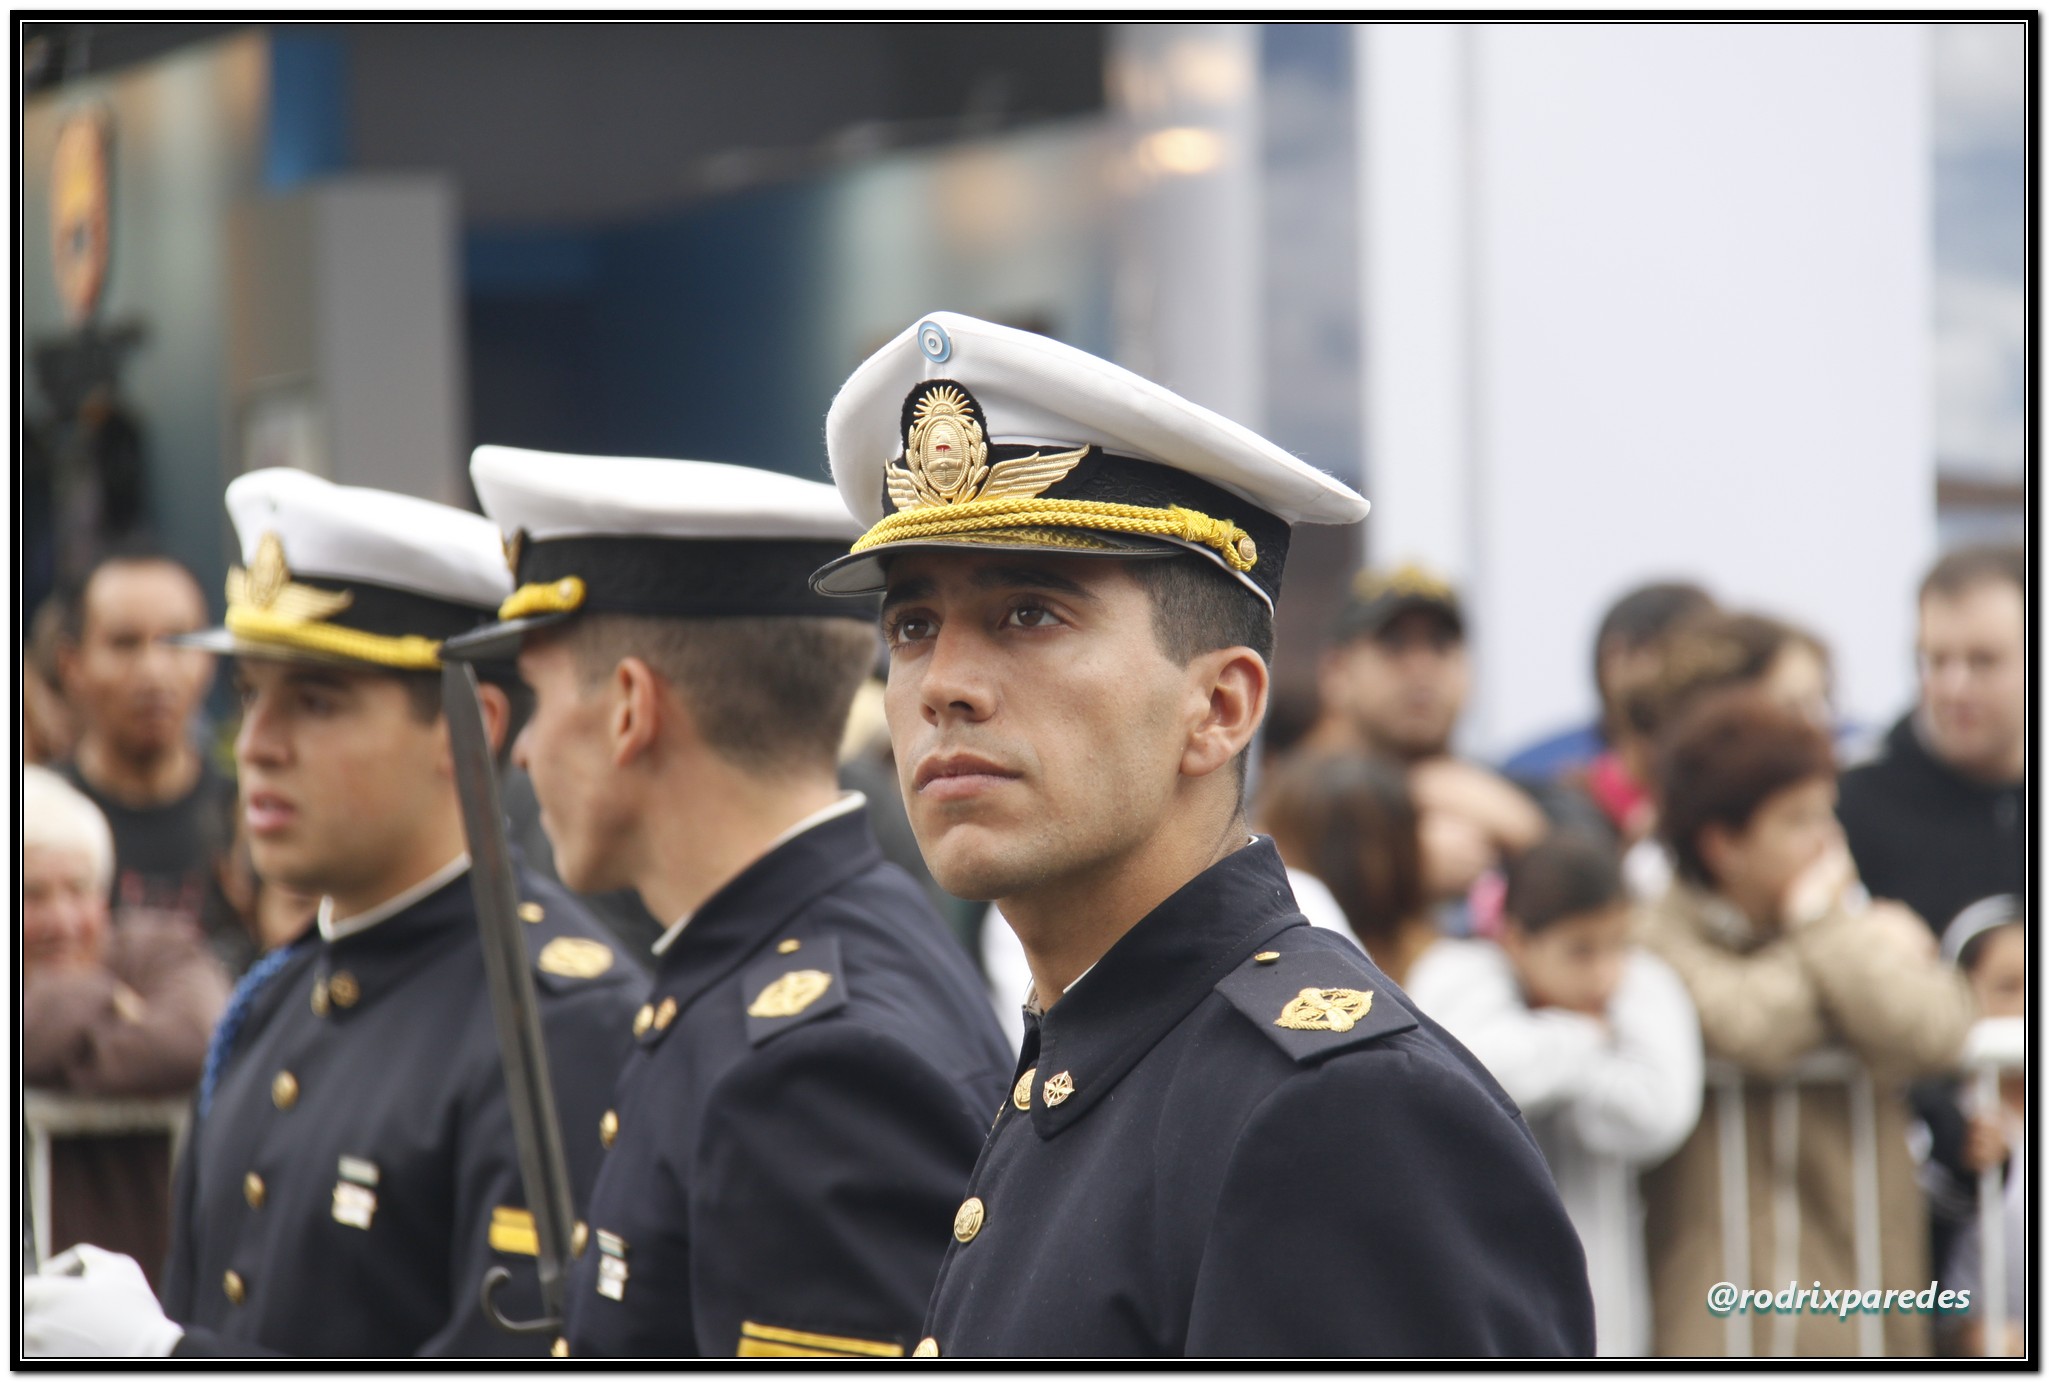
person, military, profession, police, argentina, militar, desfile, navy, official, civico, 1810, 2505, bicentenario, 25052010, staff, air force, police officer, military police, military officer, military person